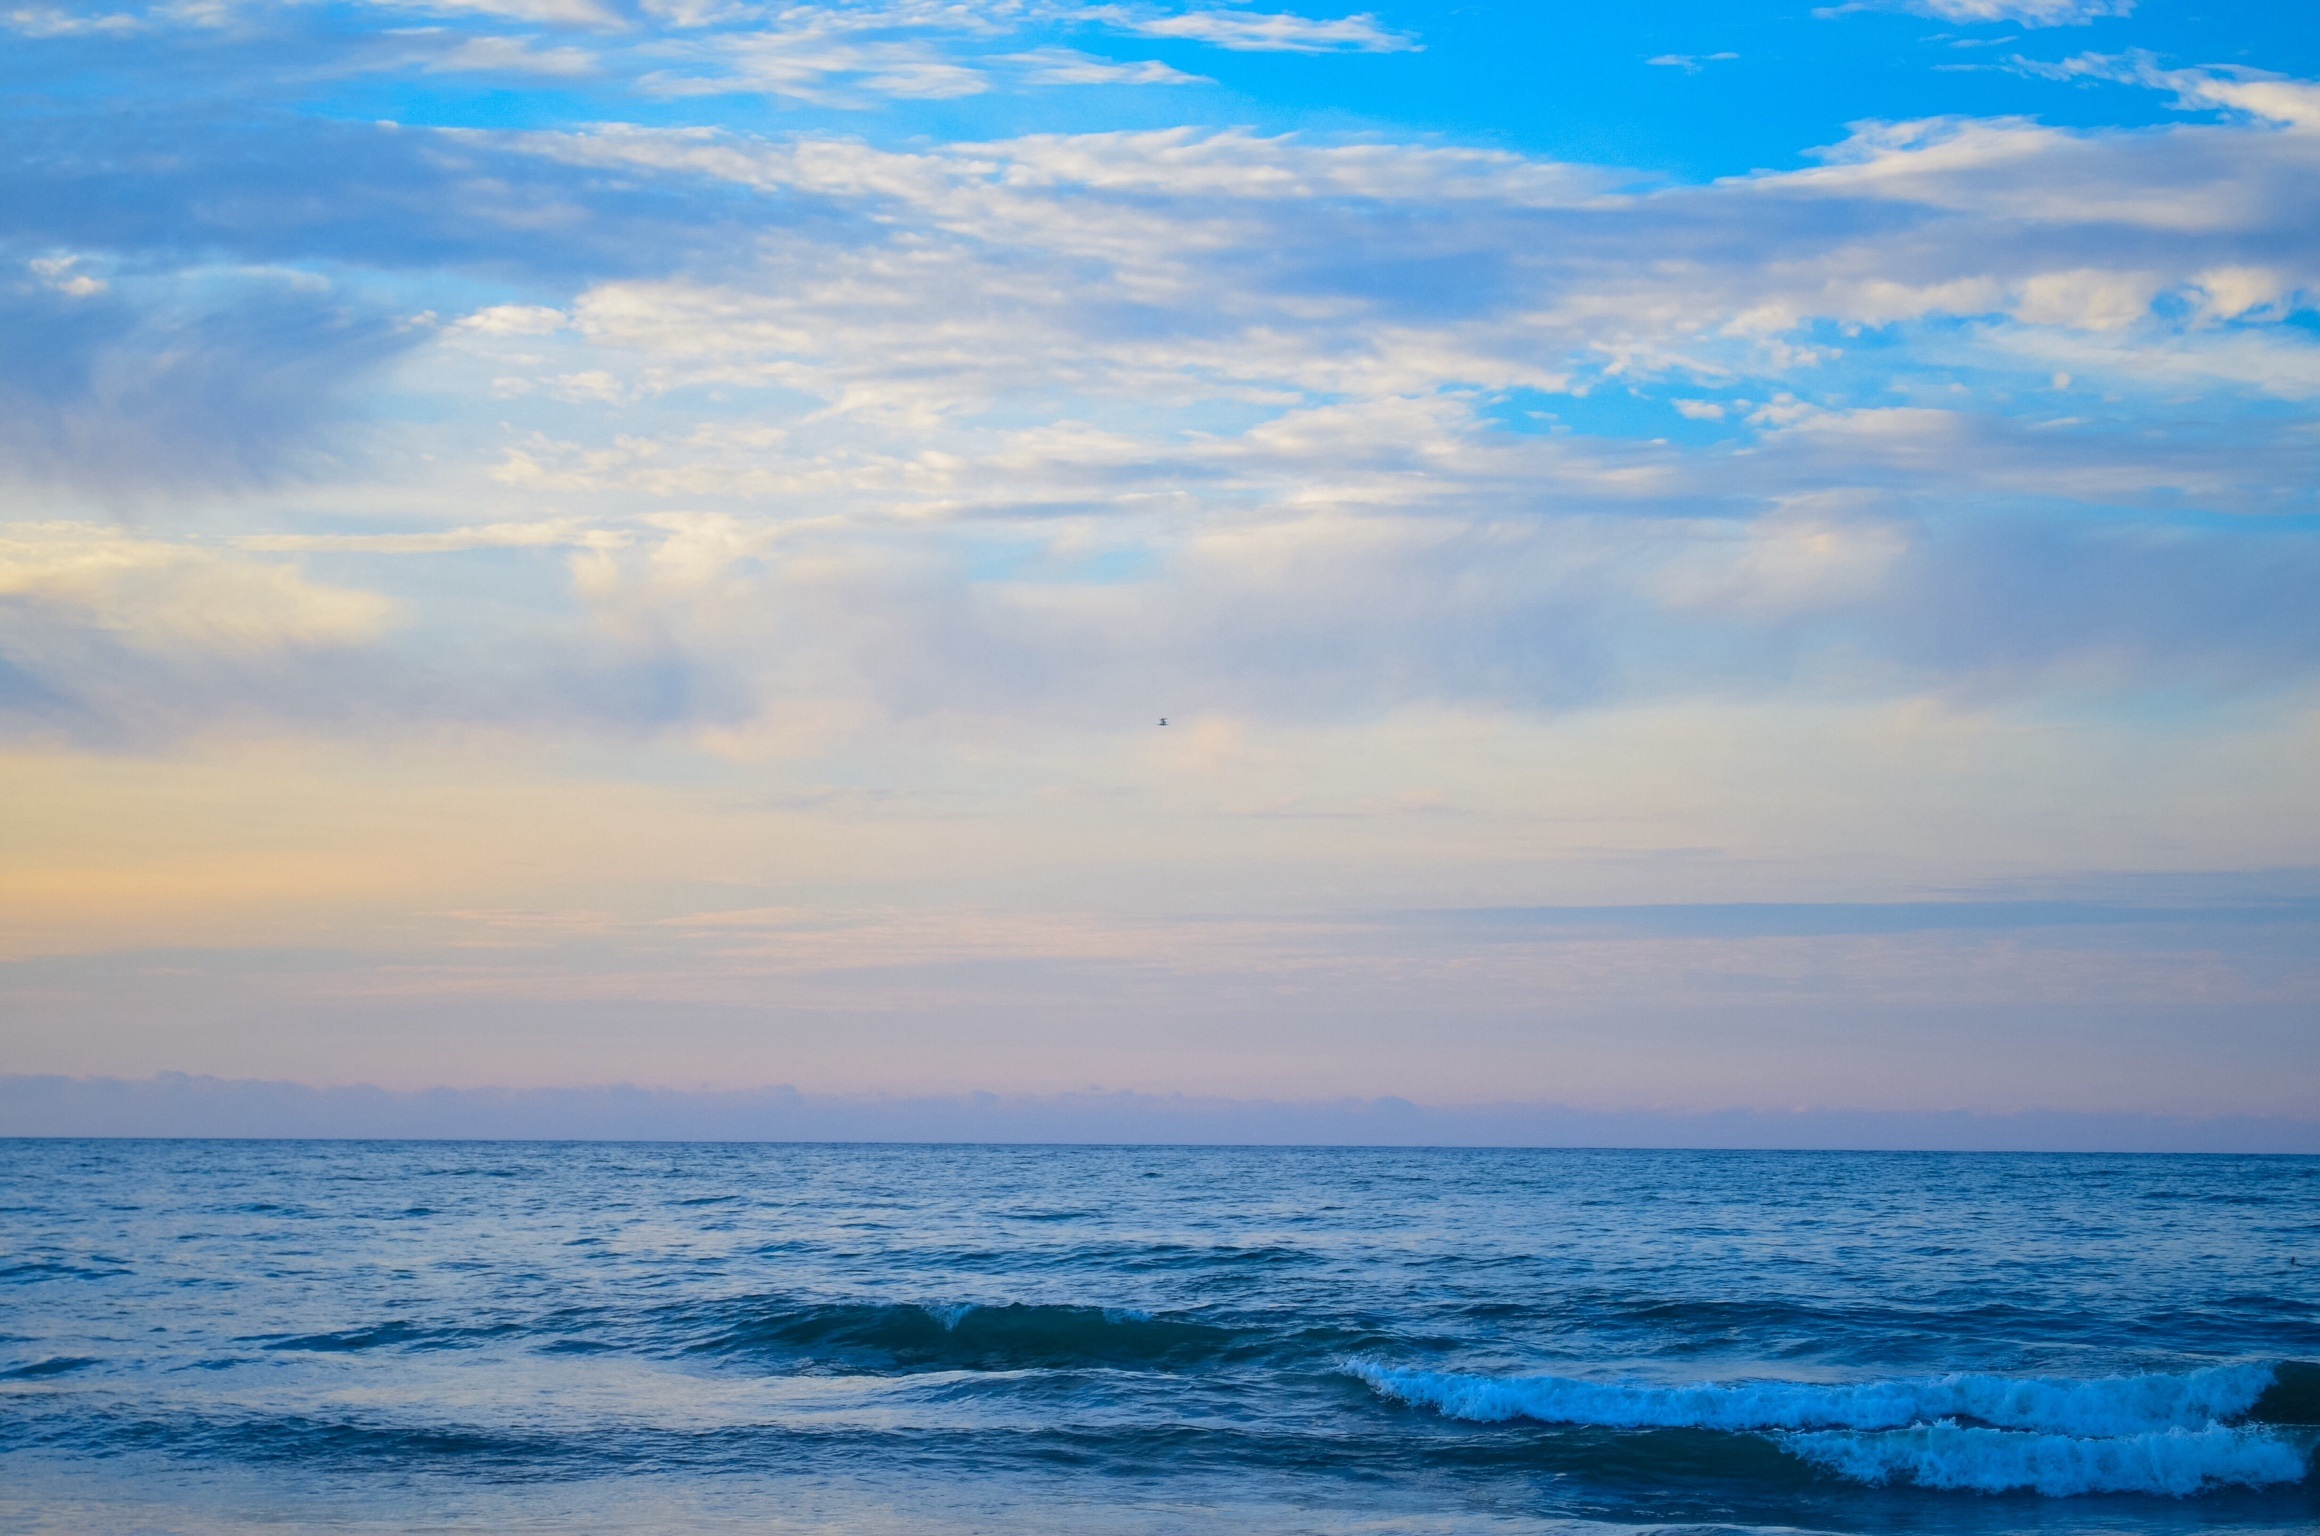
beach, landscape, sea, coast, ocean, horizon, cloud, sky, sunrise, sunset, sunlight, morning, shore, wave, dawn, dusk, evening, peaceful, peace, blue, body of water, life, clouds, mexico, afternoon, afterglow, wind wave